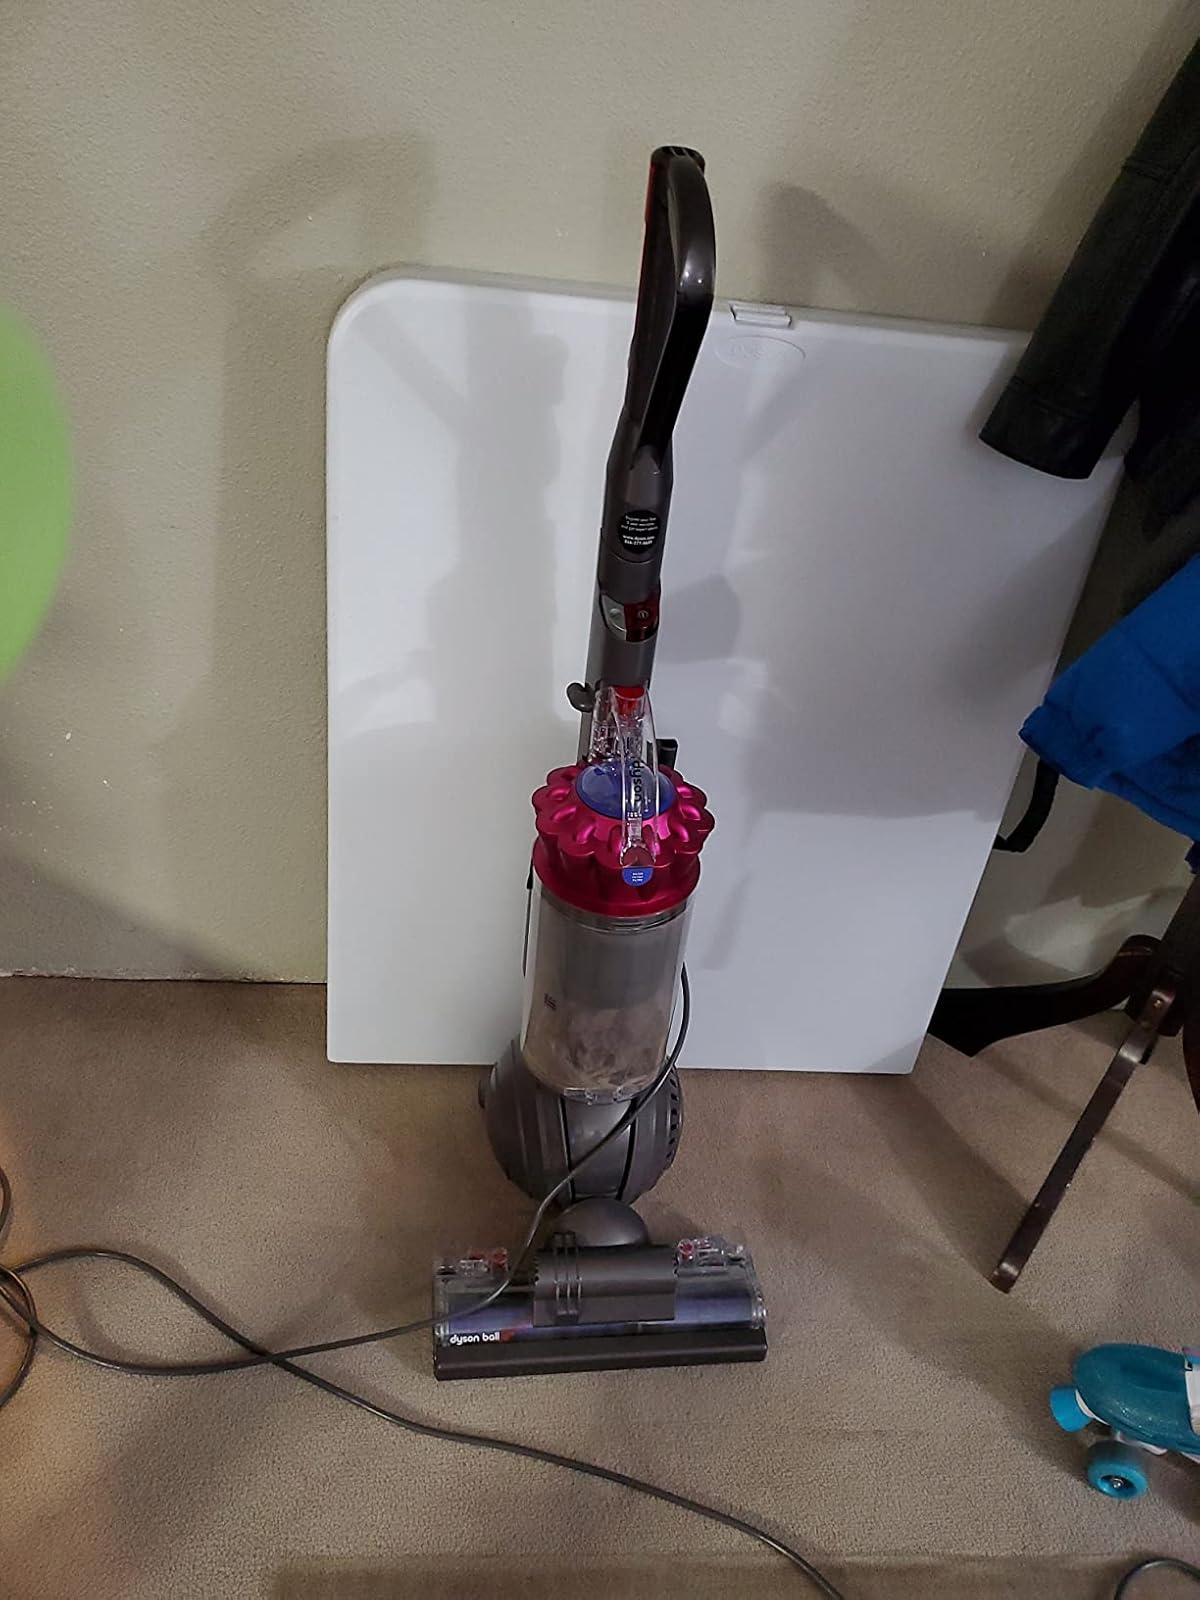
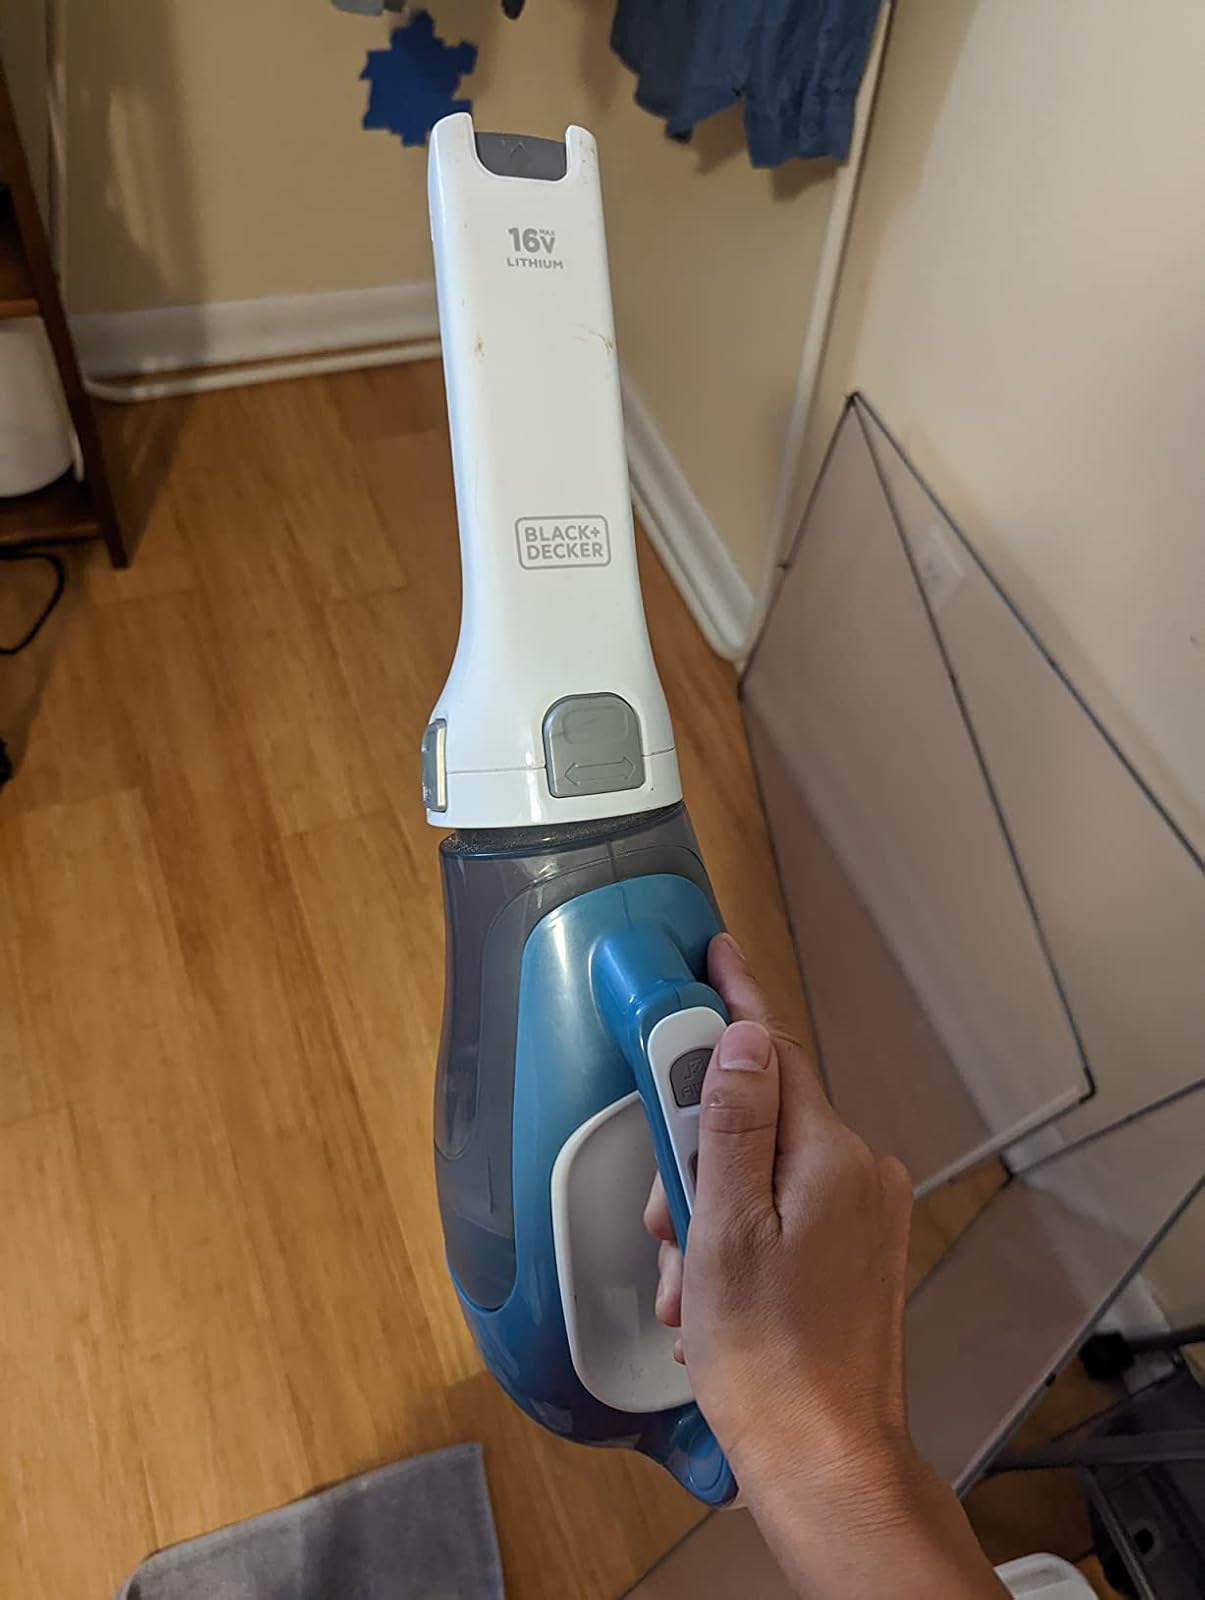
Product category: items_vacuum
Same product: no